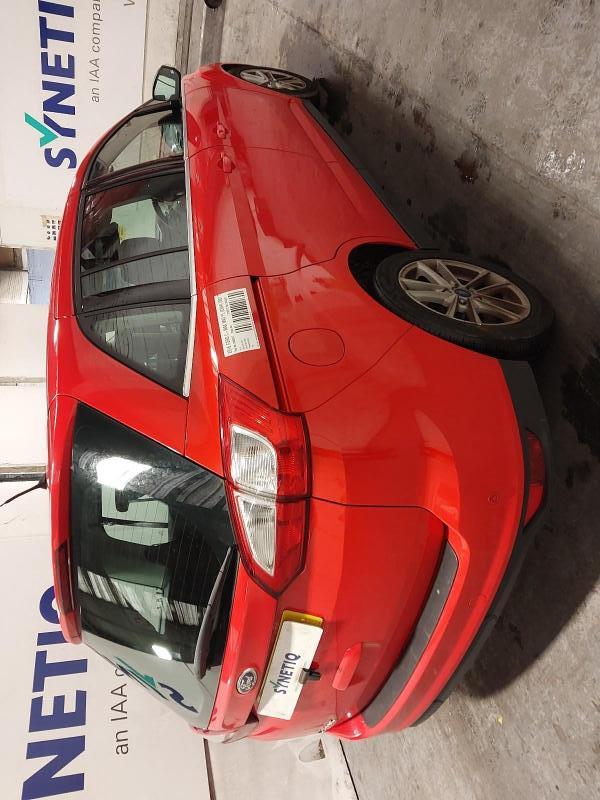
Aucun dommage détecté.
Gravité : aucun